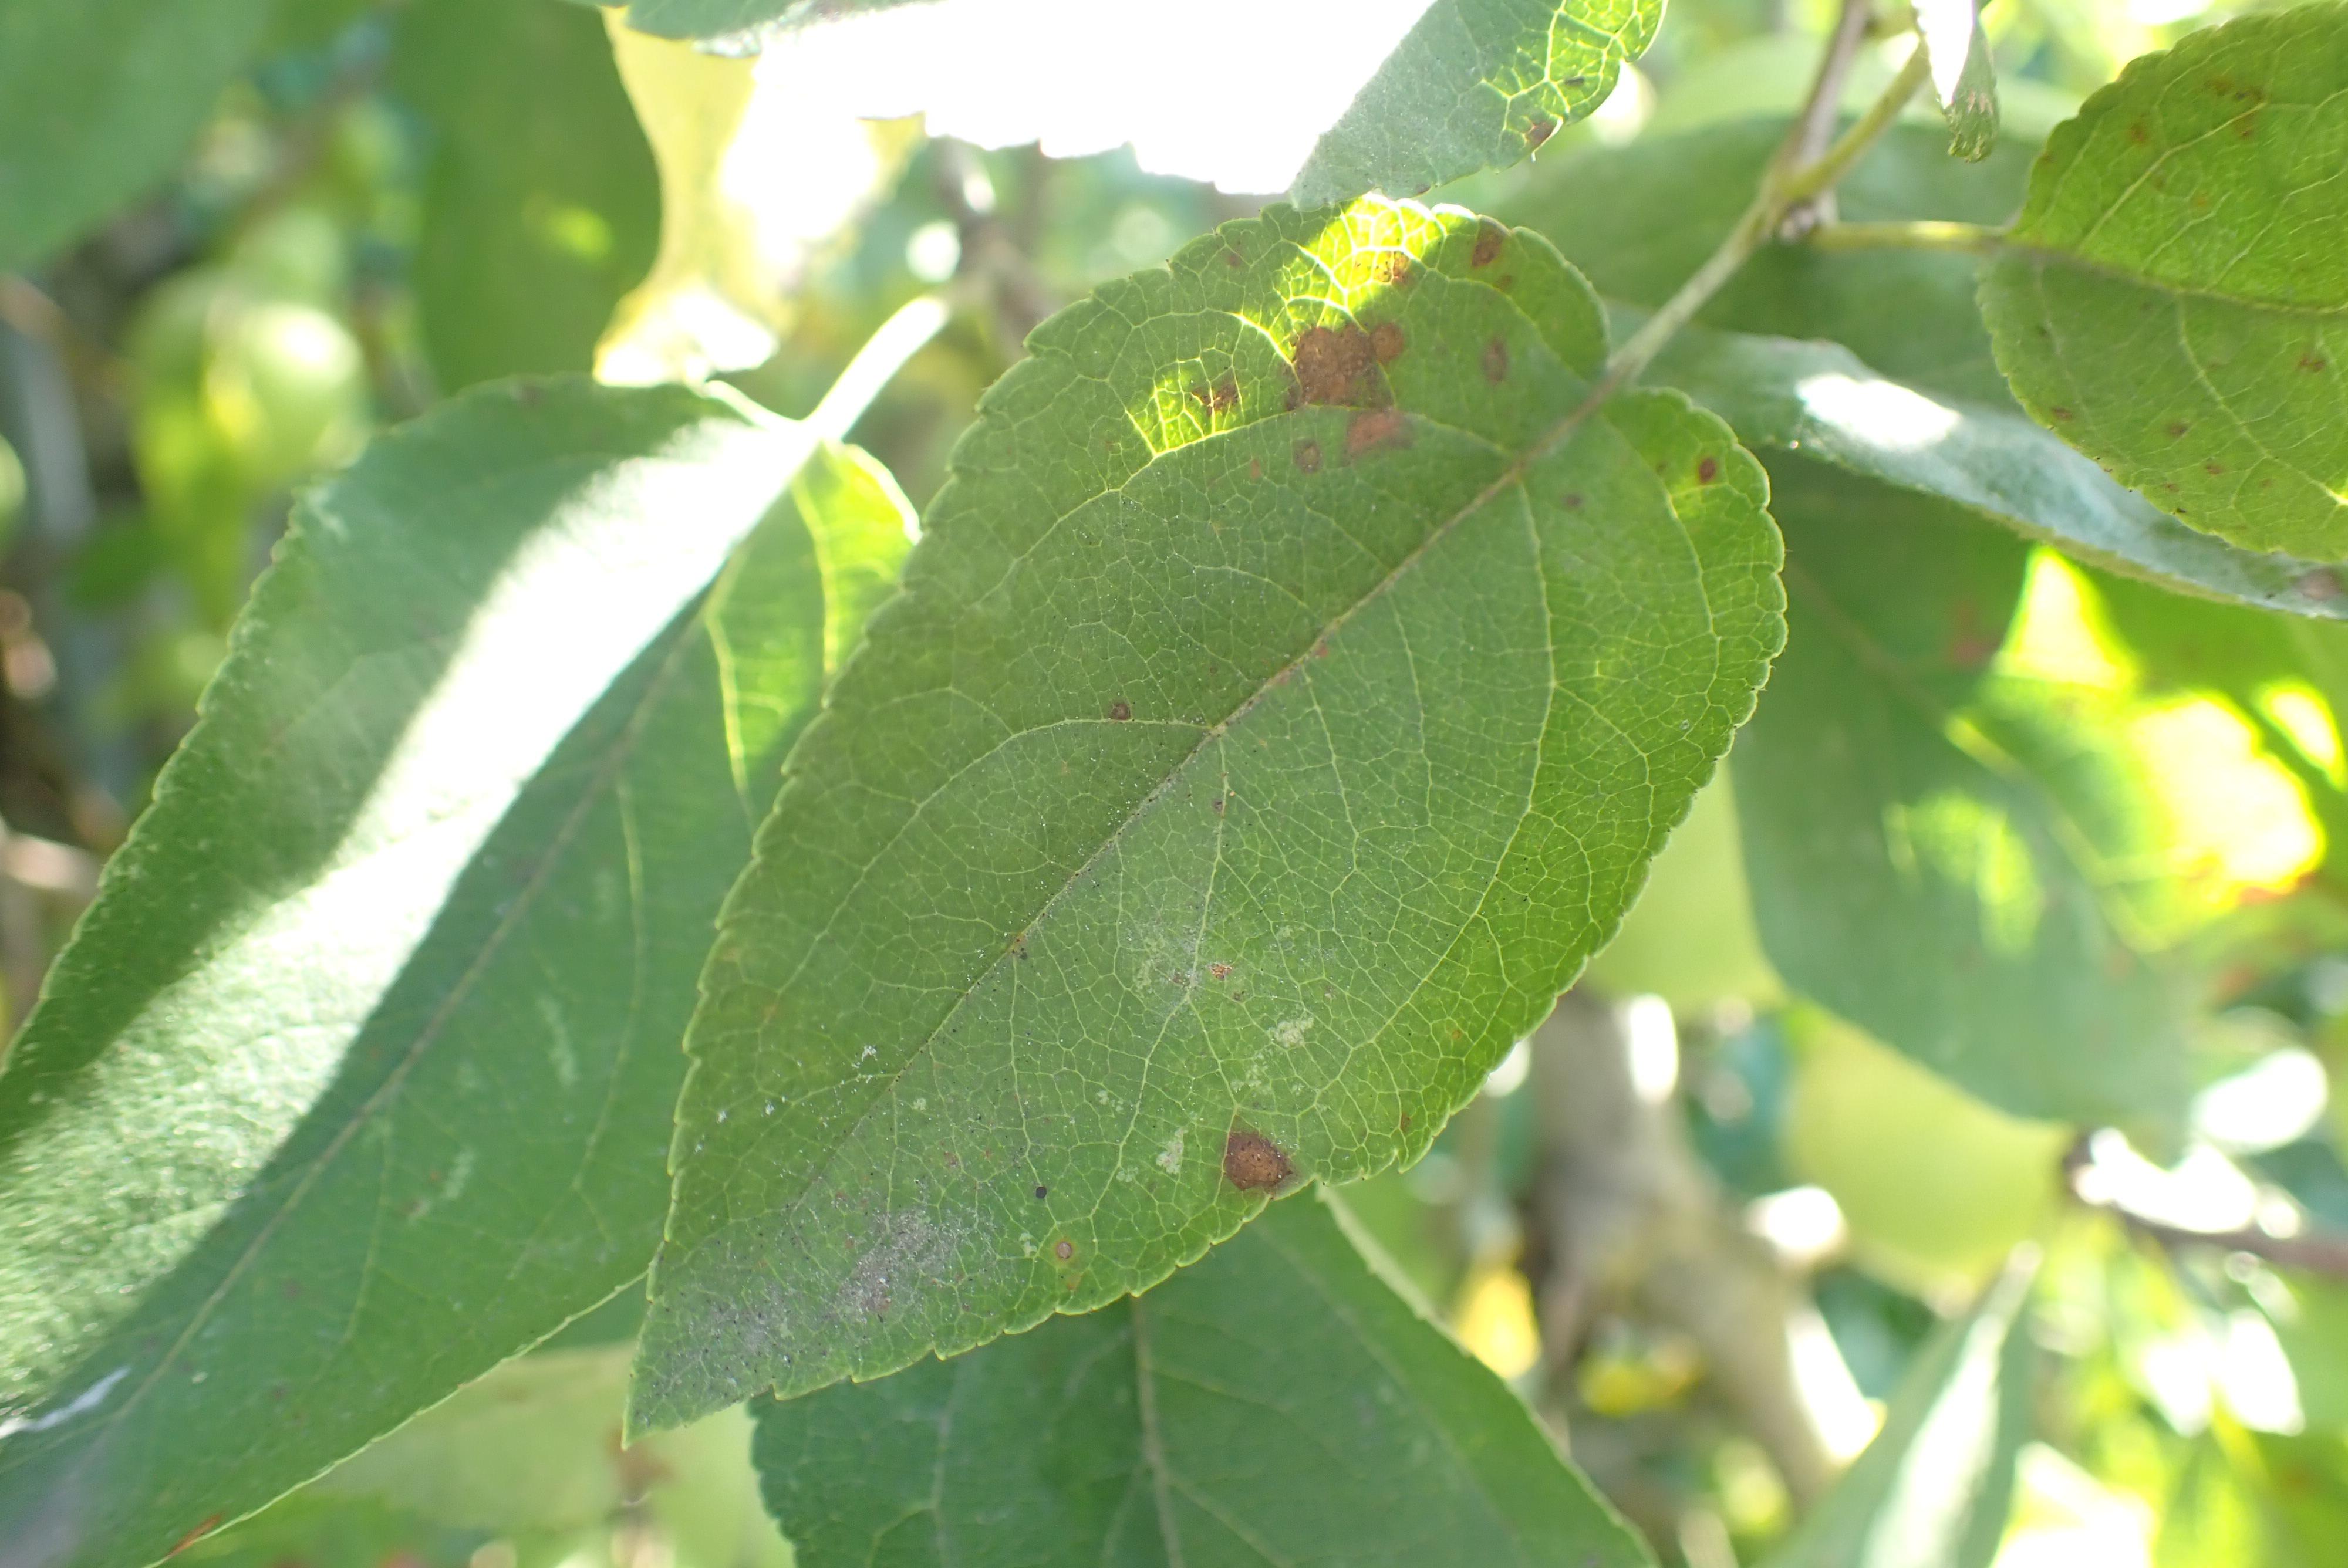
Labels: complex